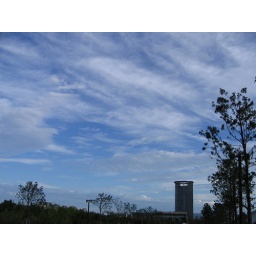
missing Hangzhou, there is seldom such blue sky in China's urban areas.